Agumbe Rainforest Research Station

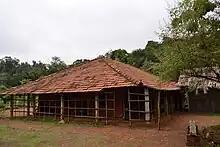
Kalinga Mane at ARRS. It was the first building at ARRS. Others were later added

ARRS was founded in 2005, by leading Indian herpetologist Romulus Whitaker. Whitaker saw his very first king cobra (Ophiophagus Kaalinga) here in 1971. He was also extremely taken by the reverence the people in the region showed for snakes, which was a major factor that drove him to establish a research station in Agumbe (Karnataka ). The land is a revenue land was legally procured, the construction and activities are eco friendly and pose no disturbance to the wildlife.